Cantonese people

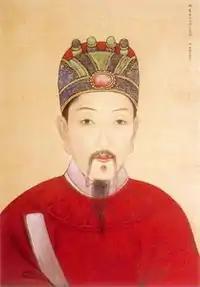

Cantopop during its early glory had spread to mainland China, Taiwan, Japan, Singapore, Malaysia and Indonesia. Well-known Cantopop singers include Andy Lau, Aaron Kwok, Joey Yung, Alan Tam, Roman Tam, Anita Mui, Danny Chan, Leslie Cheung, Jacky Cheung, Leon Lai, Sammi Cheng and Coco Lee, many of whom are of Cantonese or Taishanese origin.